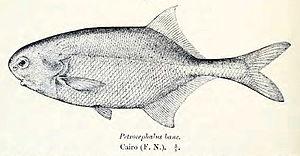
Petrocephalus est un genre de poisson de la famille des Mormyridés. Ce genre se rencontre en Afrique.